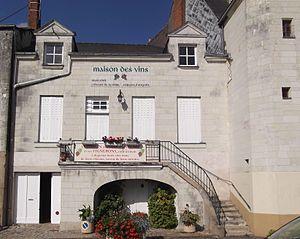
Ancenis est une ancienne commune de l'Ouest de la France, dans le département de la Loire-Atlantique, en région Pays de la Loire. Elle était jusqu’au 1ᵉʳ janvier 2017, avec Châteaubriant et Saint-Nazaire, une des trois sous-préfectures du département. Au dernier recensement de 2016, la commune compte 7 656 habitants. Depuis le 1ᵉʳ janvier 2019, elle constitue la commune nouvelle d'Ancenis-Saint-Géréon avec l'ancienne commune voisine de Saint-Géréon.